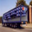
Label: truck